2011–12 Calgary Flames season

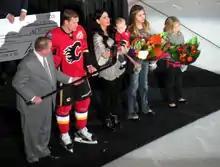
A man in a red hockey uniform accepts a silver stick from another man in a grey suit as his wife and three young daughters stand beside.

Two members of the Flames' 1989 Stanley Cup championship team were announced as members of the Hockey Hall of Fame's 2011 class. Joe Nieuwendyk was a Flames draft pick in 1985 and won the Calder Memorial Trophy in 1988 as the league's rookie of the year. He remained with the Flames until a 1995 trade sent him to the Dallas Stars. He finished his career with 564 goals, 1,126 points and two additional Stanley Cup titles, with the Stars and New Jersey Devils. Doug Gilmour came to Calgary in 1988 as part of a trade with the St. Louis Blues and played parts of five seasons in Calgary until he was sent to the Toronto Maple Leafs in 1992. He finished his career with 450 goals and 1,414 points.